Grand Noir de la Calmette

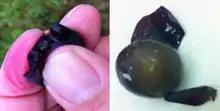
An example of the difference between a red fleshed "teinturier" grape ("Agria left") and a red wine grape variety with its skin peeled off to show that its flesh and juice is naturally white ("Grenache right"). The vast majority of red wine grapes are like the Grenache on the right with the red color of wine coming from skin contact during winemaking.

Grand Noir de la Calmette is a high yielding grape variety that needs to be kept in check by winter pruning or green harvesting. It can be limited by plantings in vineyard soils of low fertility, however, vines planted in those types of soils do run the risk of shriveling. Among the viticultural hazards that Grand Noir de la Calmette is most susceptible to is powdery mildew.